Tatiana Kiseleva

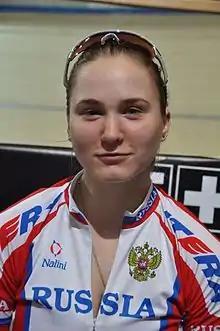
Kiseleva in 2016

Tatiana Kiseleva (born 21 January 1996) is a Russian female track cyclist, representing Russia at international competitions. She competed at the 2015 UEC European Track Championships and 2016 UEC European Track Championships. She won the bronze medal at the 2016–17 UCI Track Cycling World Cup, Round 1 in Glasgow in the team sprint.